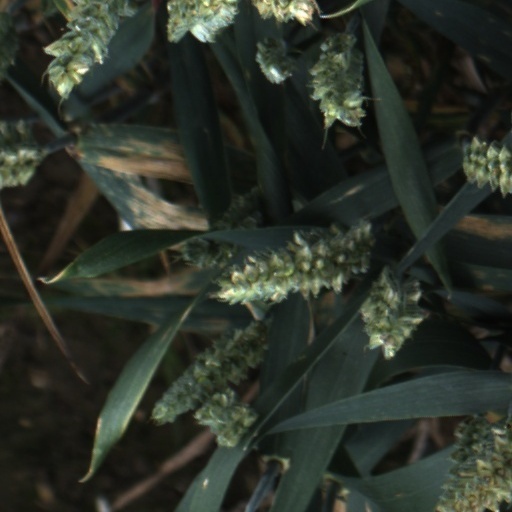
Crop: wheat